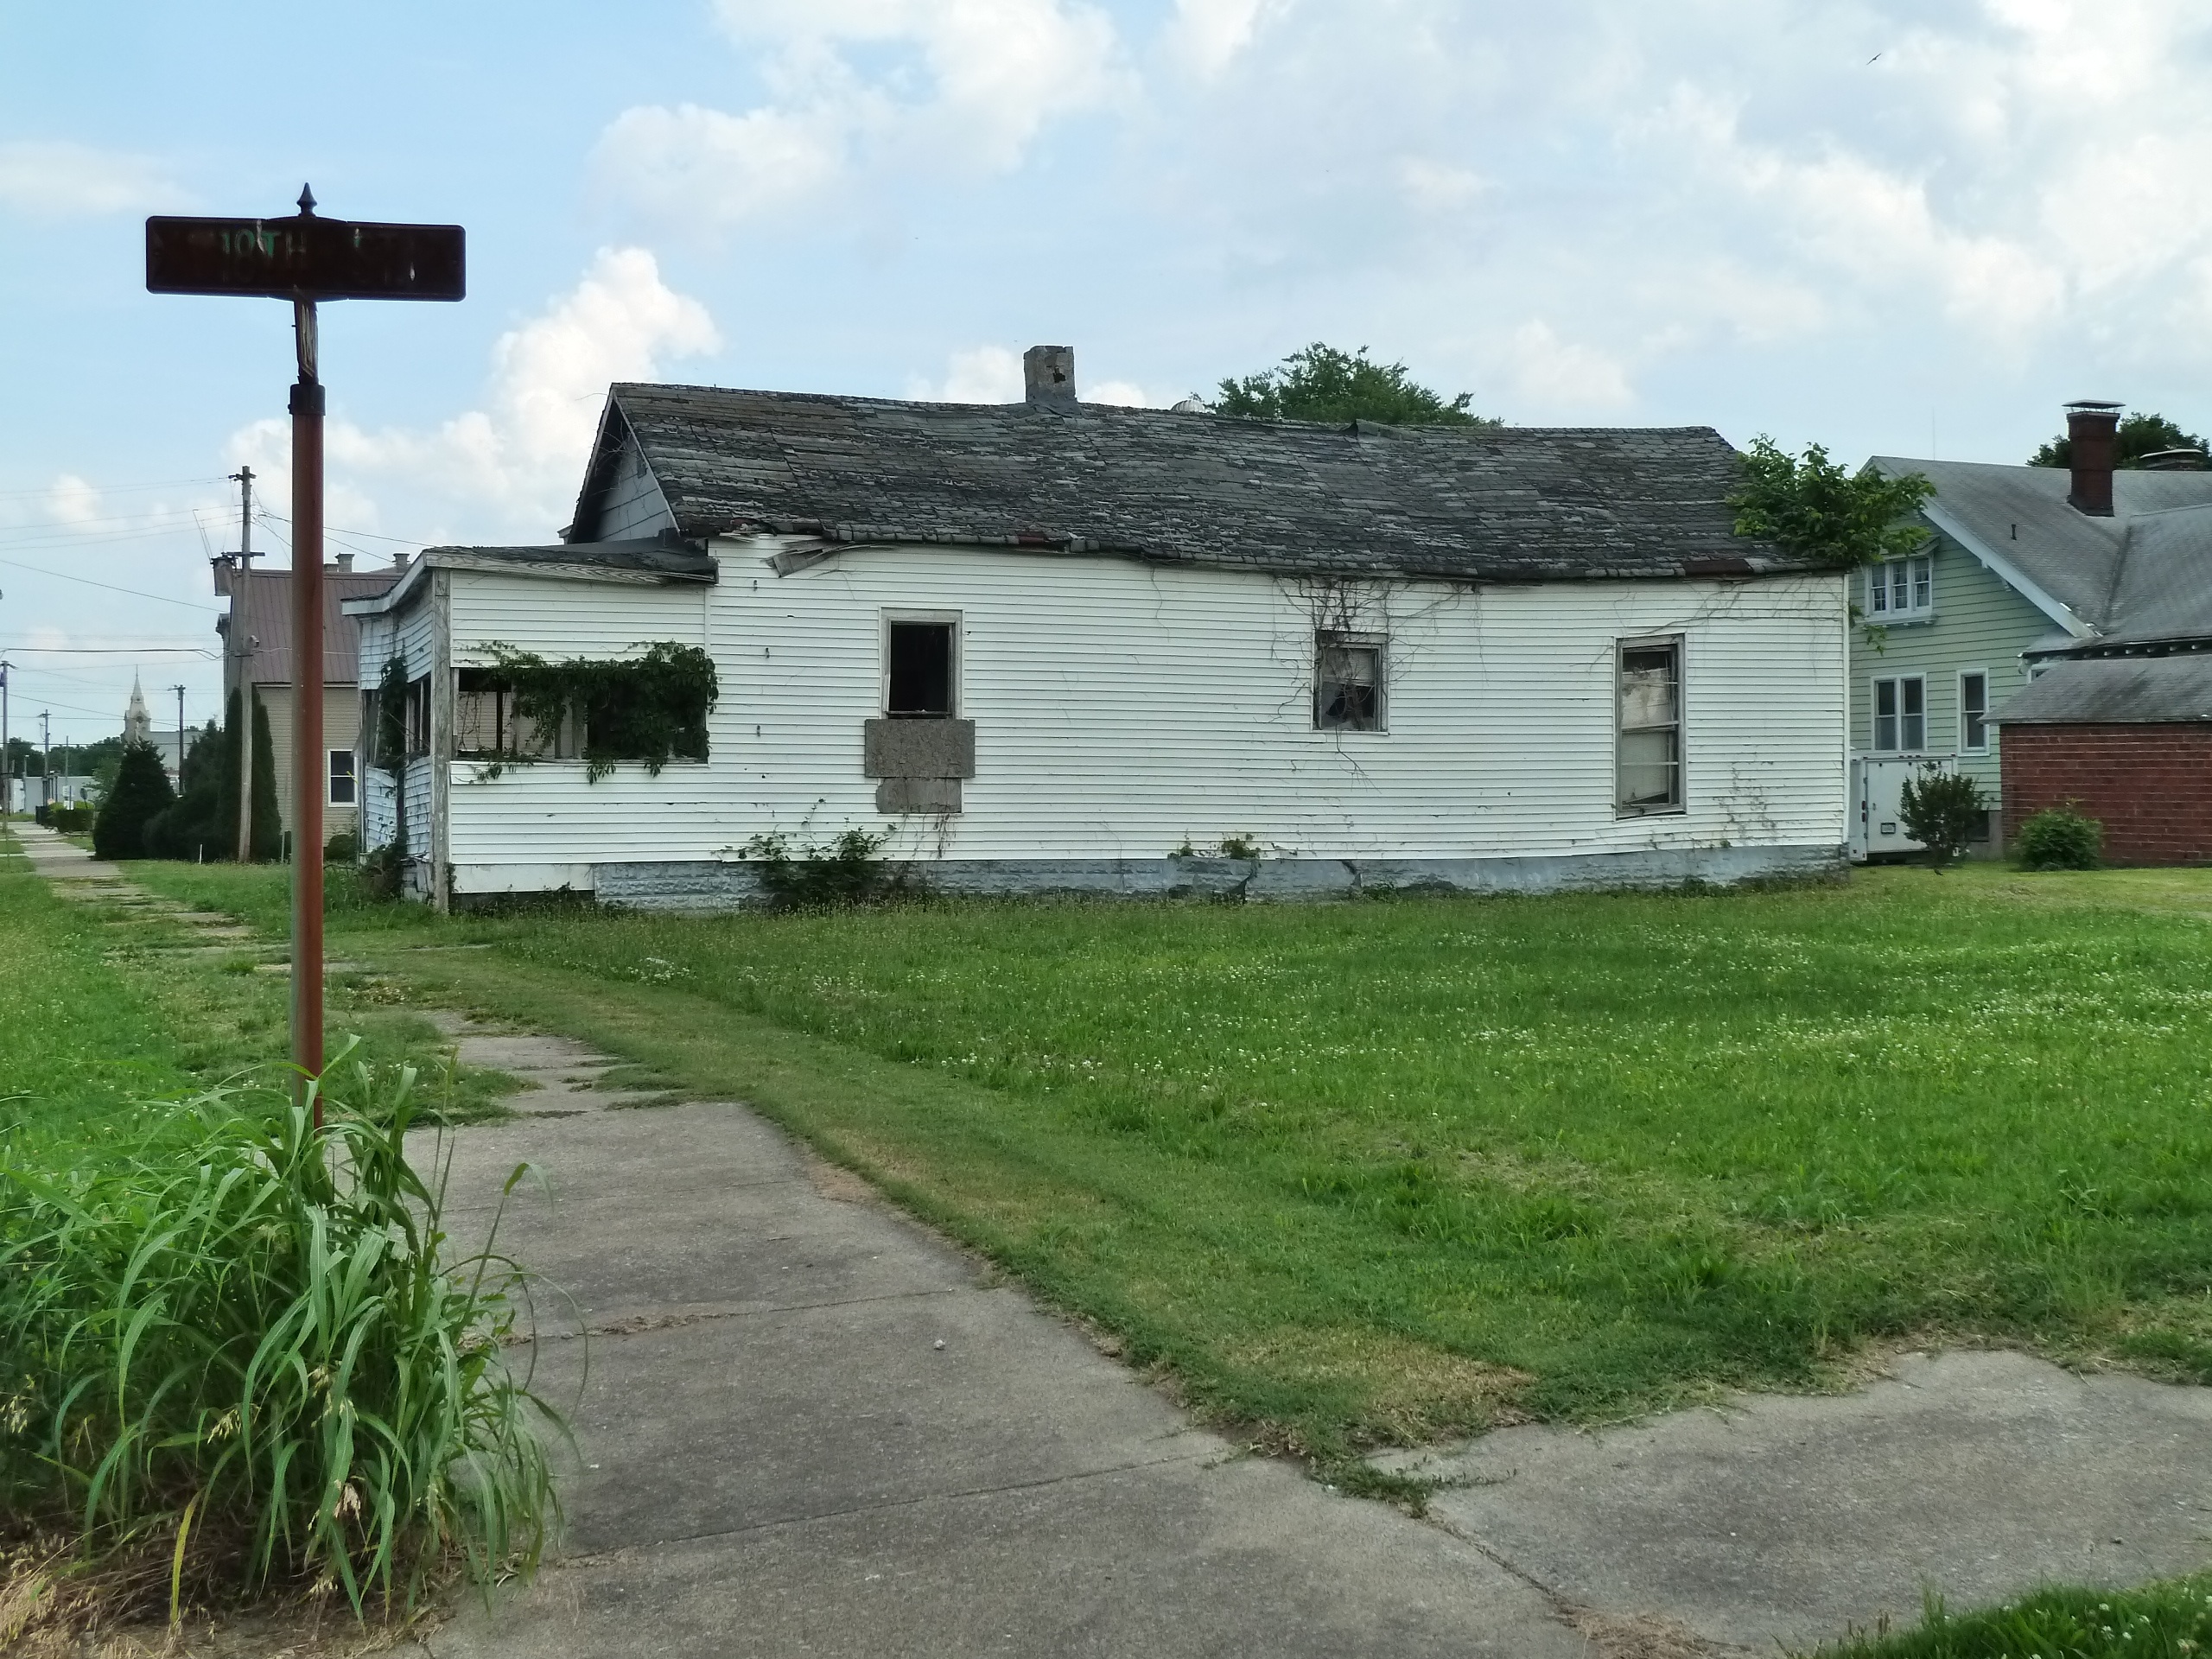
farm, lawn, villa, house, building, home, village, suburb, cottage, property, illinois, farmhouse, estate, cairo, hacienda, old buildings, real estate, rural area, residential area, land lot, run down neighborhood